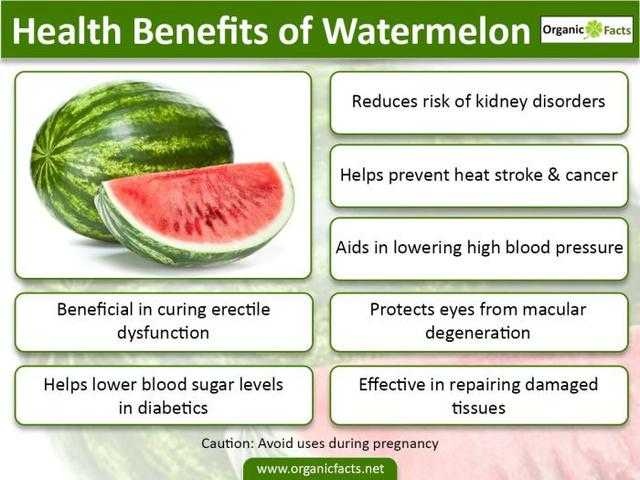
Label: Watermelon